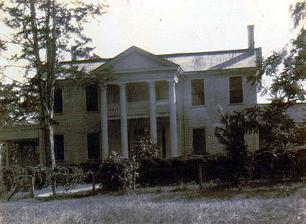
Building: Lochinvar (Pontotoc, Mississippi)
Country: United States of America
Year built: 1836
Historic house in Mississippi, United States United States historic place Lochinvar U.S. National Register of Historic Places Lochinvar (c. 1940) Show map of Mississippi Show map of the United States Interactive map showing the location of Lochnivar Nearest city Pontotoc, Mississippi Coordinates 34°12′56″N 89°0′22″W / 34.21556°N 89.00611°W / 34.21556; -89.00611 Area 0.8 acres (0.32 ha) Built 1836 Architectural style Greek Revival NRHP reference No. 86000331 Added to NRHP March 13, 1986 Lochinvar is an antebellum plantation house near Pontotoc, Mississippi built by Robert Gordon c. 1836. It is listed on the National Register of Historic Places . Architecture The house's heart pine woodwork and handmade bricks highlight the attention to detail of its wealthy owner and the Scottish architects and builders he employed. Solid Doric style columns from a castle in Scotland support the front porches, and the balcony railing is carved to resemble English lace. An entirely self-supporting spiral staircase winds to the second floor, and a secret stairway is set between the walls in the back of the house. History Gordon bought this land from a Chickasaw woman, Molly Gunn, daughter of William Colbert and his wife. She was married to James Gunn. Robert Gordon had immigrated to Cotton Gin Port, Mississippi , from Scotland . The Gordons of Lochinvar were an old Scottish clan whose seat was at Kenmure Castle in Galloway , Scotland.  He excelled as a trader in the Native American communities and a landowner, and founded the town of Aberdeen in Monroe County, Mississippi . After the Chickasaw Cession of 1832, he purchased two sections of land near Pontotoc, where he built Lochinvar in 1836. He married Mary Elizabeth Walton. Their son, James Gordon, grew up in the house. He married Carolina Virginia Wiley, and they had two children, Annie and Robert James. A planter, James Gordon served as an officer in the Confederate Army under Jeb Stuart and Nathan Bedford Forrest . He was briefly suspected of conspiring with John Wilkes Booth in the assassination of President Abraham Lincoln . James Gordon became a politician, representing Chickasaw County in the Mississippi legislature in 1857, 1878, 1886, and 1904–1908. In December 1909 Governor Edmond F. Noel appointed him to fill the unexpired term of U.S. Senator Anselm J. McLaurin until the state legislature could elect a new senator in February 1910. (This was prior to popular election of US Senators.) James Gordon had inherited Lochinvar when his father died in 1867. Lochinvar remained in the Gordon family until 1900, when J. D. Fontaine, an attorney in Pontotoc, Mississippi , bought it to use as a tenant house. The black-and-white photo on this page was taken during a stage of poor maintenance. In 1966 Dr. Forrest Tutor and his wife, Dr. Janis Burns Tutor, purchased the house from Fontaine's son and restored it. The house is listed on the National Register of Historic Places . Heavily damaged by a tornado in 2001, Lochinvar has been restored by the Tutors to its former glory. A photo album of the house is maintained by the Mississippi Department of Archives and History at the link in "External Links" below. References